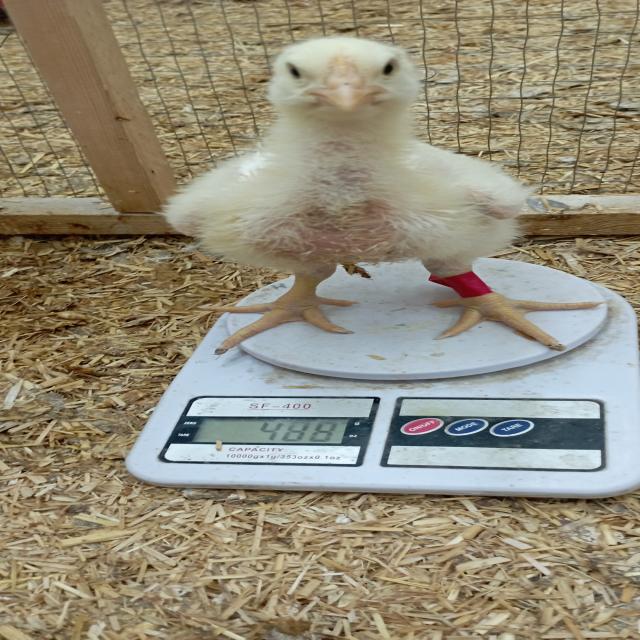
Weight: 488 g